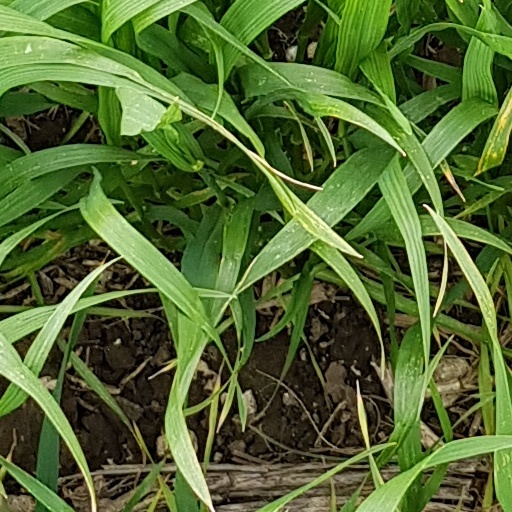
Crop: wheat